Molecular autoionization

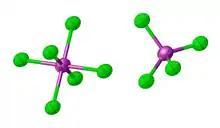
Structure of solid phosphorus pentachloride, illustrating its autoionization into and .

These solvents all possess atoms with odd atomic numbers, either nitrogen or a halogen. Such atoms enable the formation of singly charged, nonradical ions (which must have at least one odd-atomic-number atom), which are the most favorable autoionization products. Protic solvents, mentioned previously, use hydrogen for this role. Autoionization would be much less favorable in solvents such as sulfur dioxide or carbon dioxide, which have only even-atomic-number atoms.